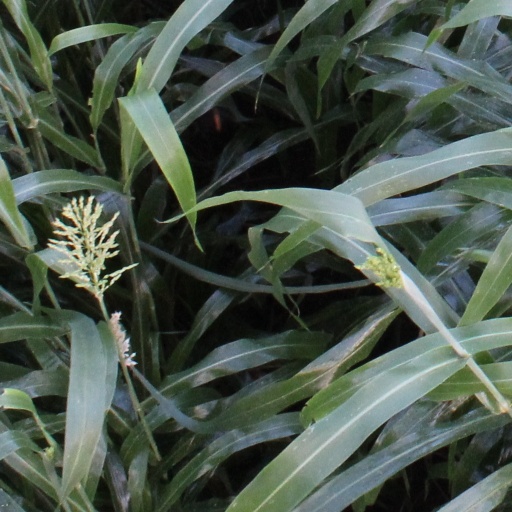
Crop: sorghum